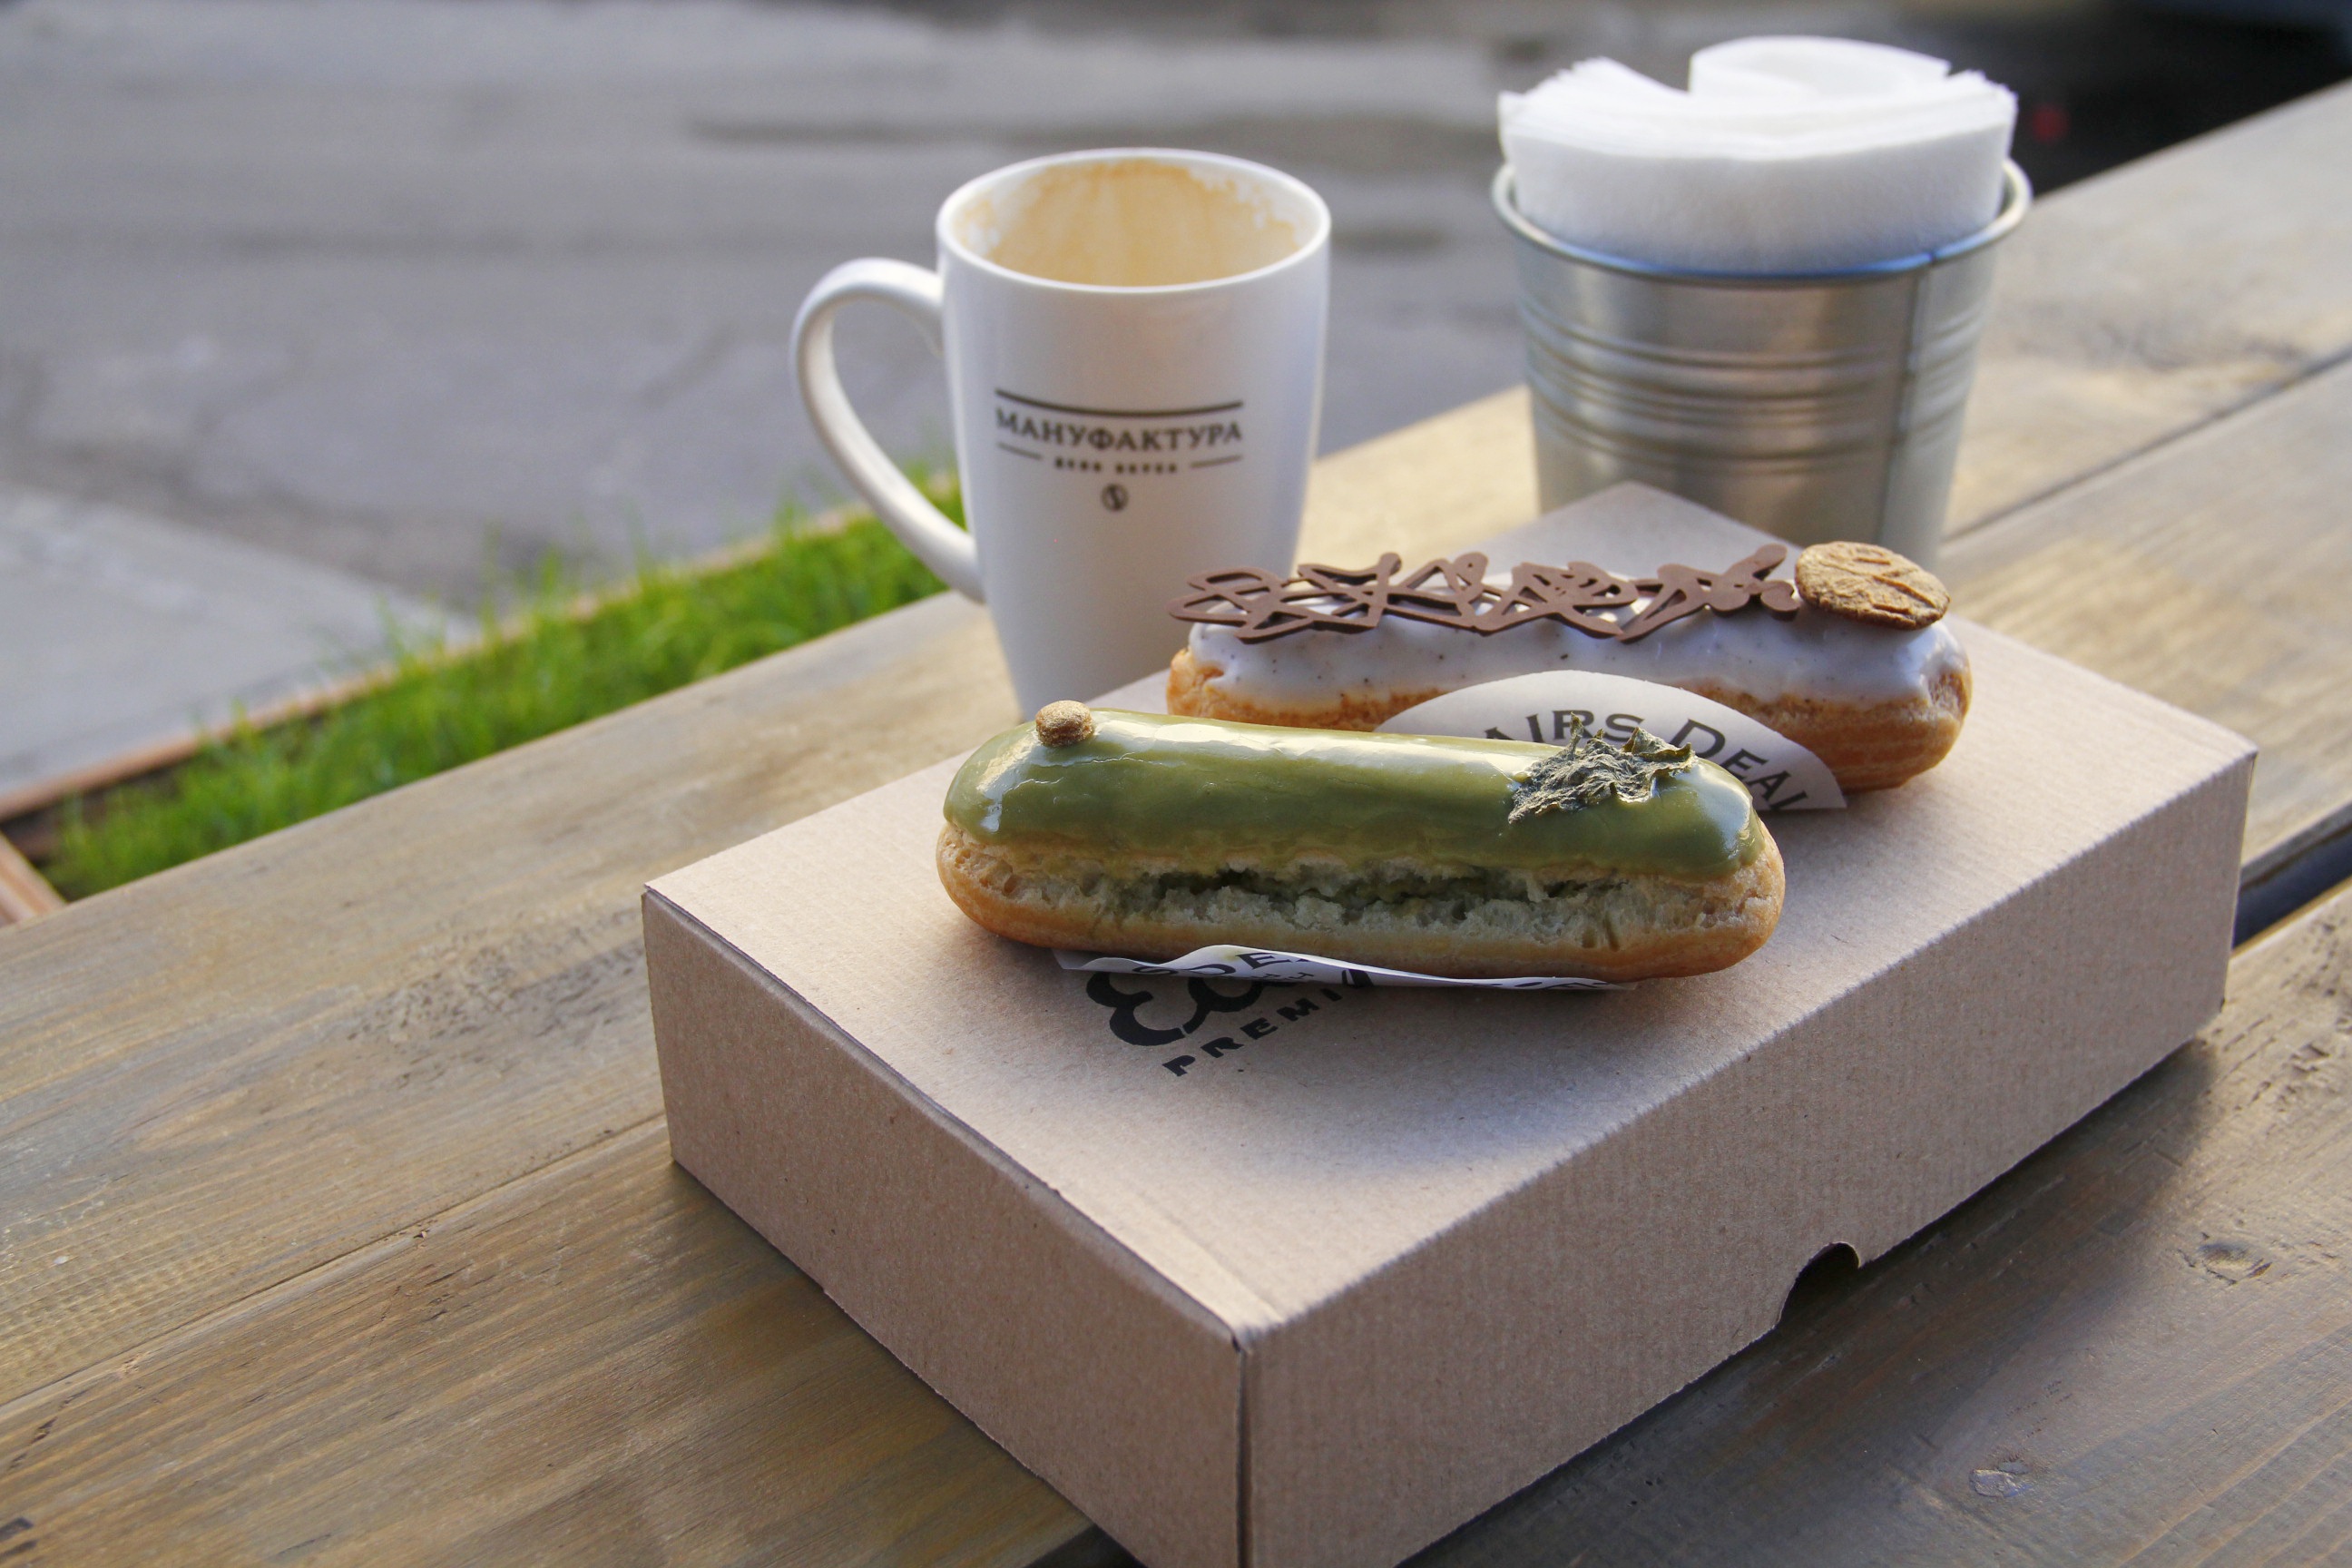
coffee, meal, food, produce, breakfast, baking, dessert, coffee house, eclairs